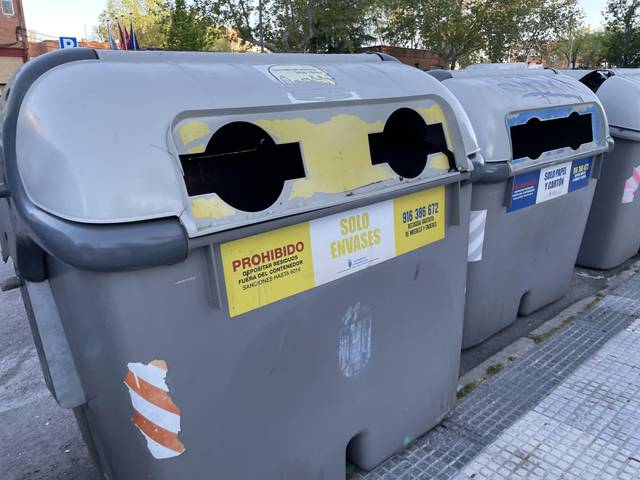
Region: Spain
Coordinates: 40.476, -3.872